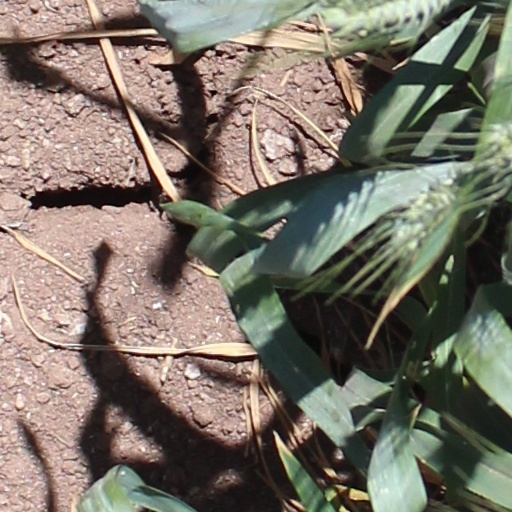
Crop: wheat